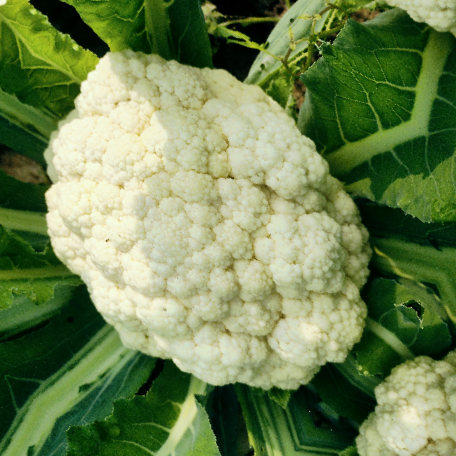
Label: Disease Free